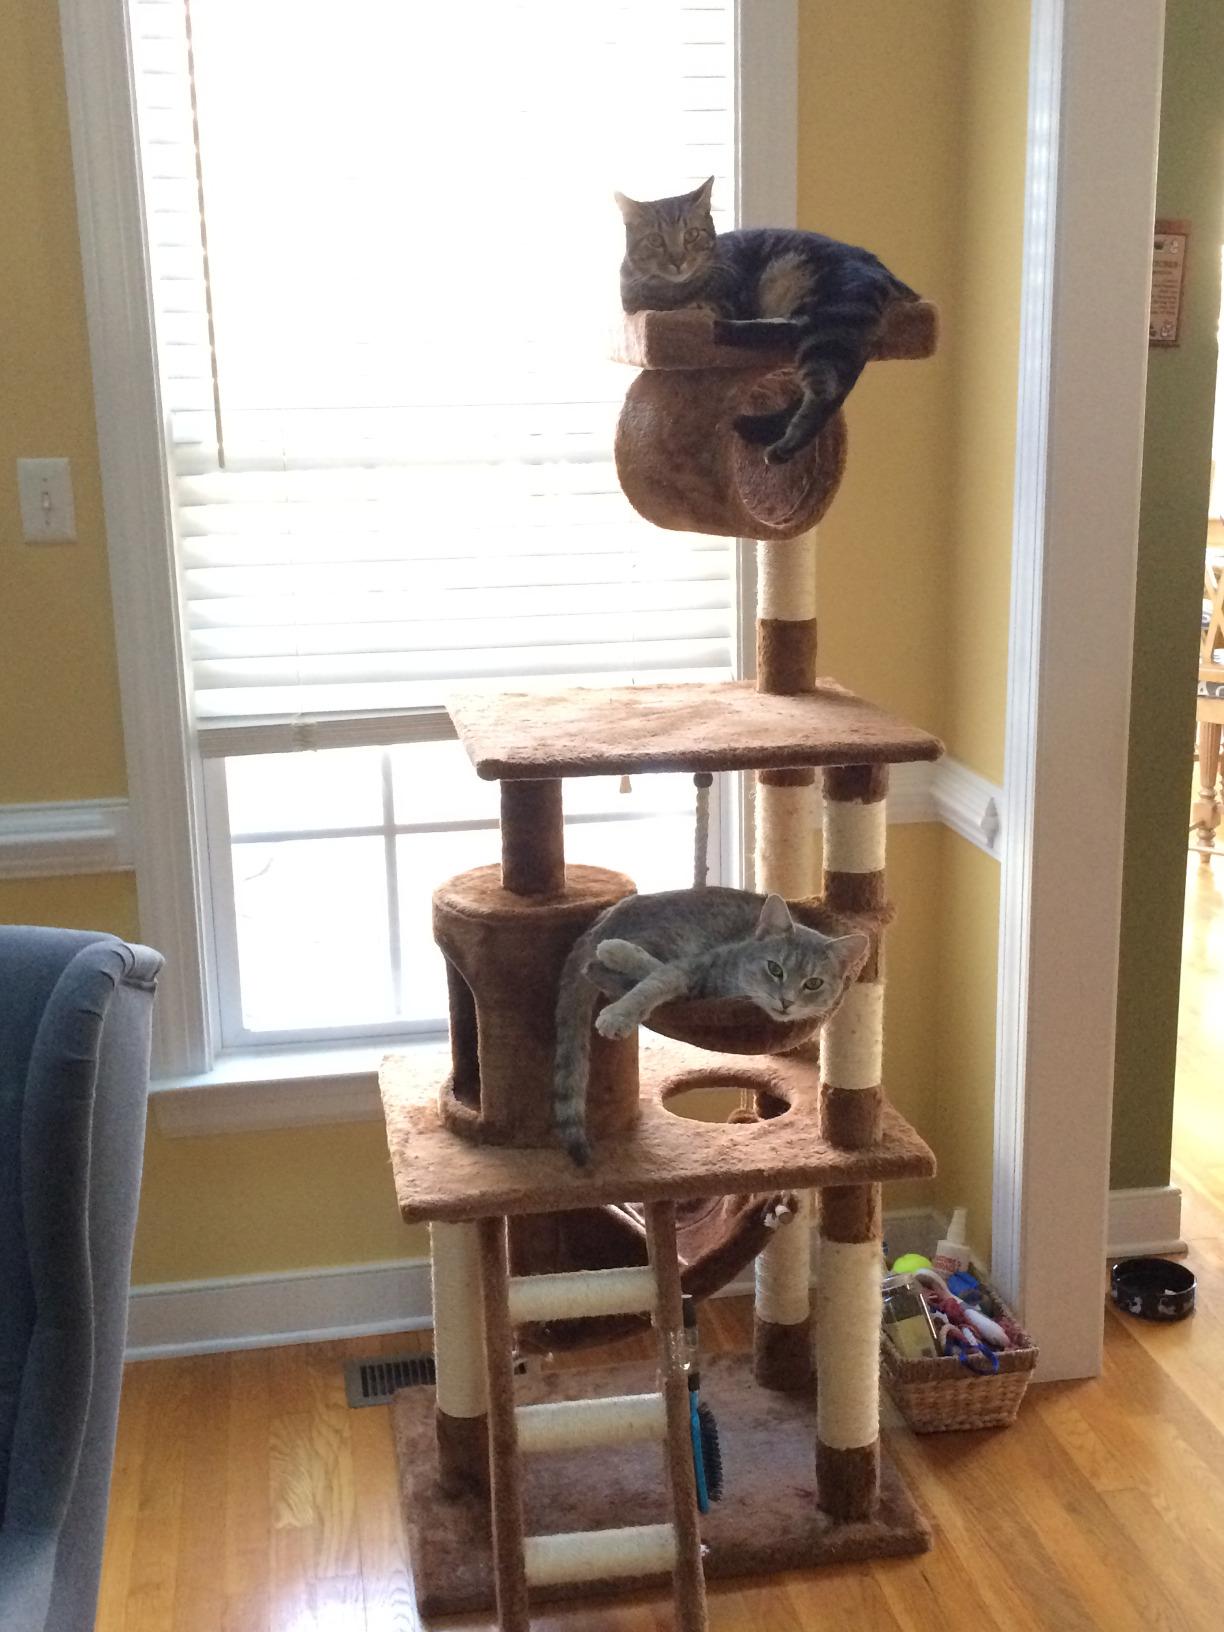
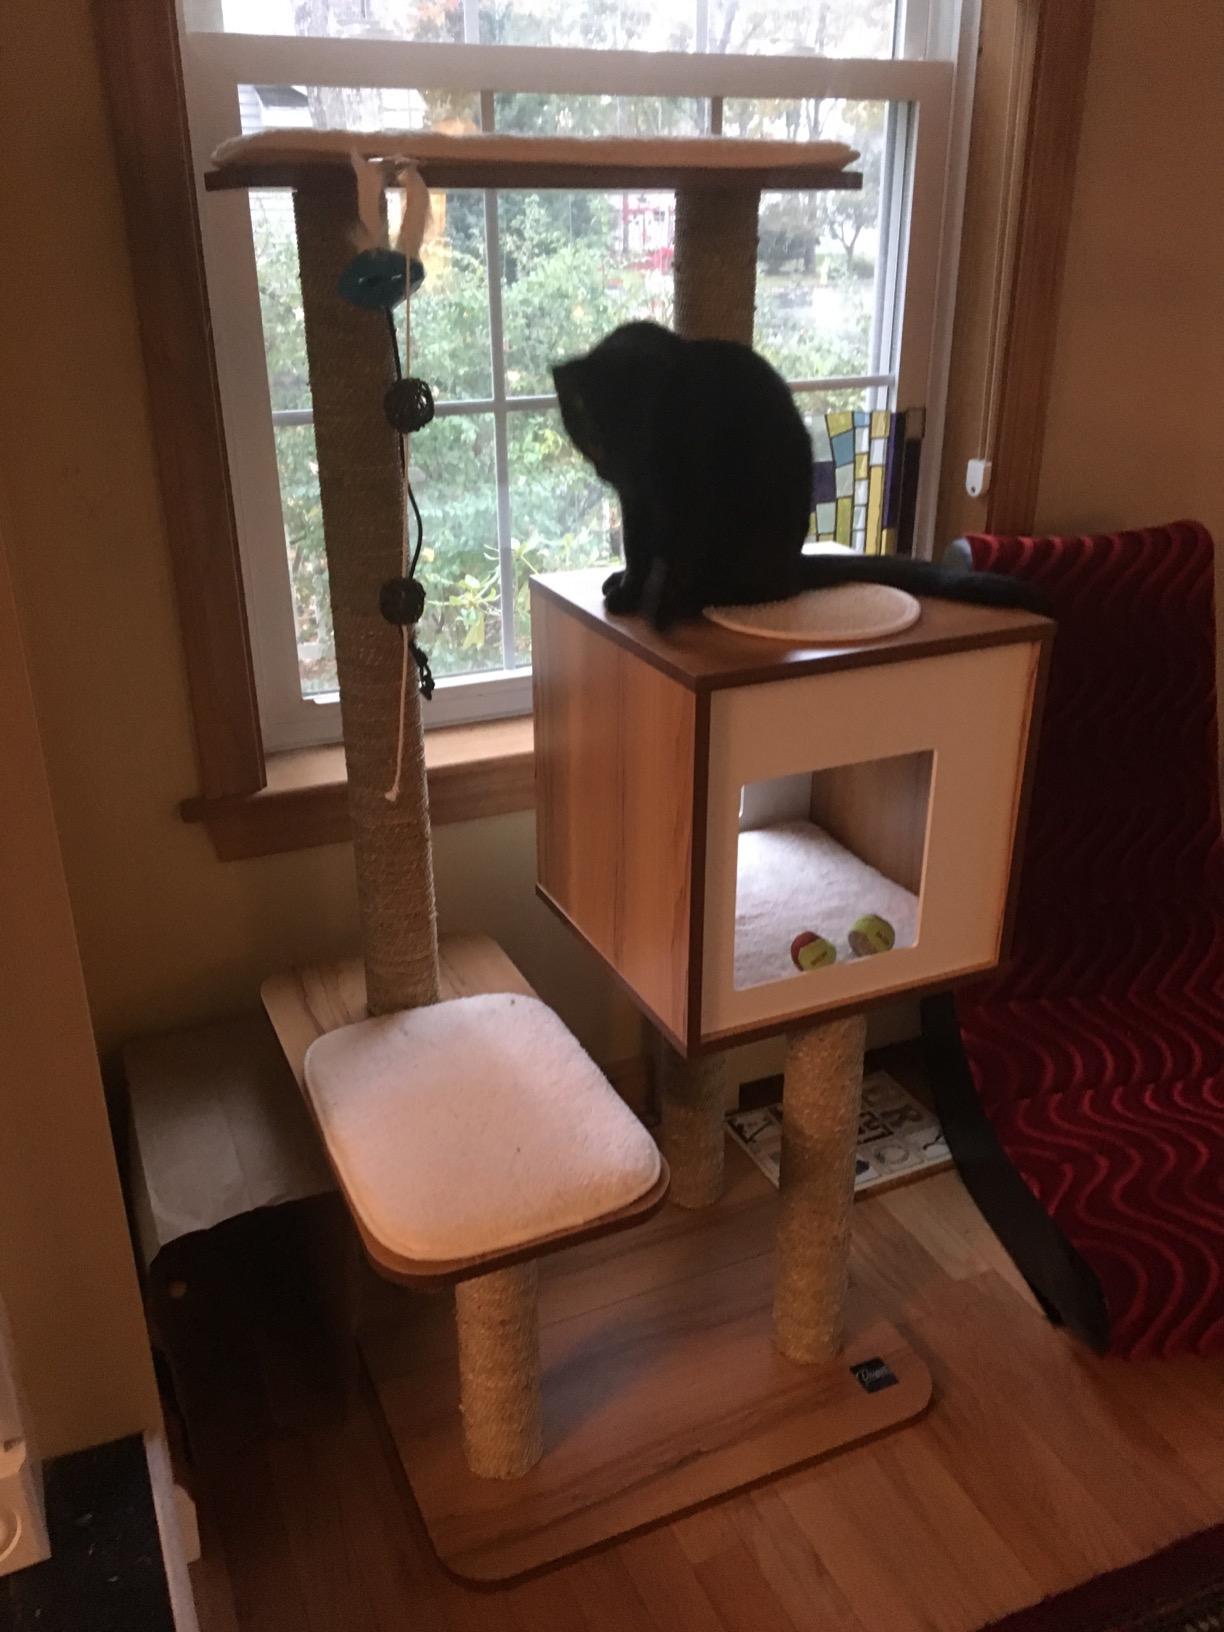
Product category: items_cat tree
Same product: no